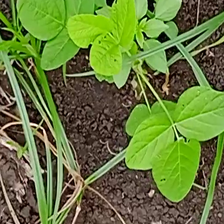
Weed species: Asian_Pigeonwings_(Clitoria Ternatea)